Warren G. Harding

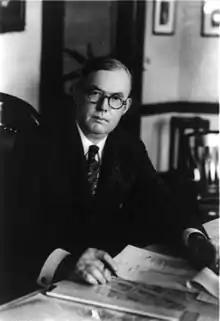
Charles R. Forbes, director of the Veterans' Bureau, who was sent to prison for defrauding the government

Harding's unexpected death came as a great shock to the nation. He was liked and admired, both the press and public had followed his illness closely, and had been reassured by his apparent recovery. Harding's body was carried to his train in a casket for a journey across the nation, which was followed closely in the newspapers. Nine million people lined the railroad tracks as the train carrying his body proceeded from San Francisco to Washington, D.C., where he lay in state at the United States Capitol rotunda. After funeral services there, Harding's body was transported to Marion, Ohio, for burial.